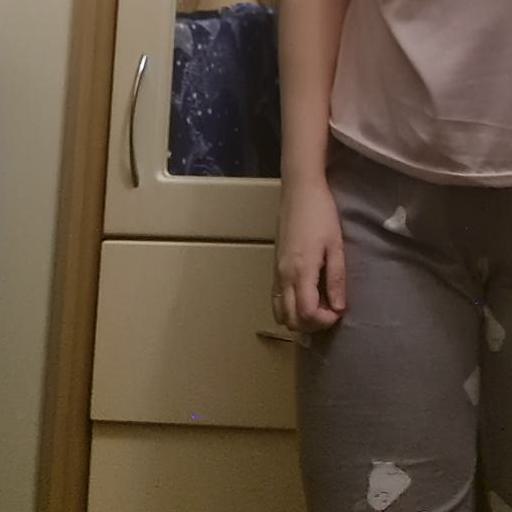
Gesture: no_gesture